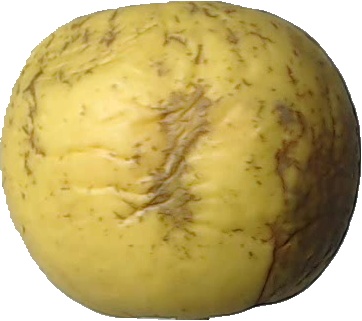
Label: apple_golden_1